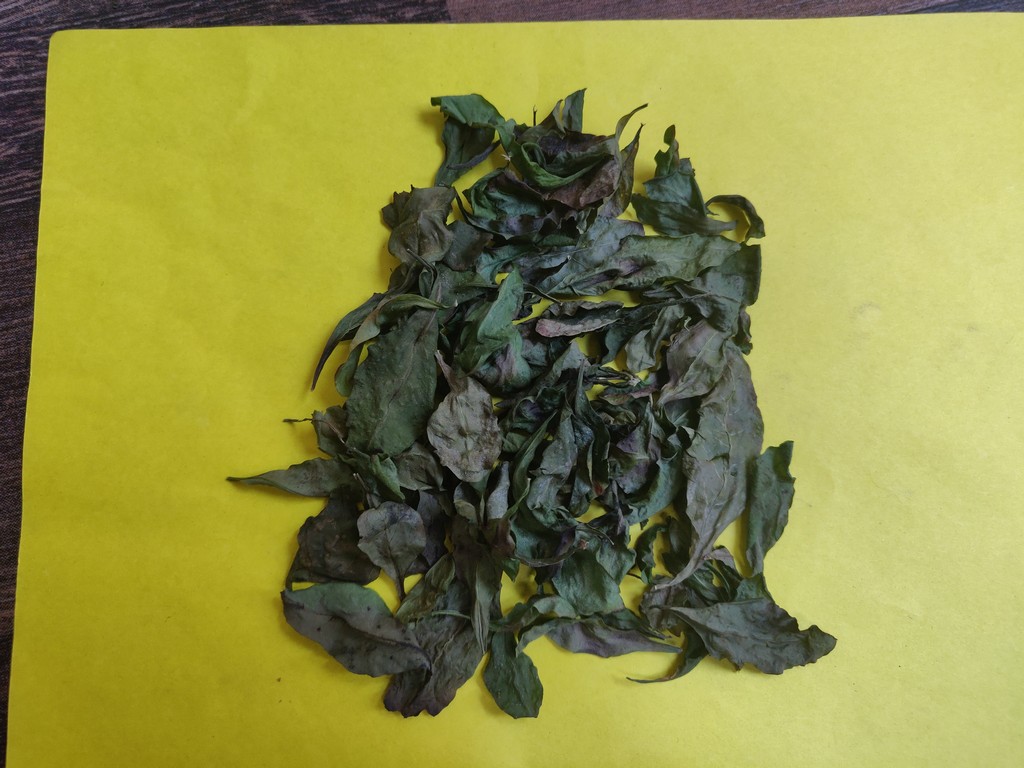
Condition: Dried
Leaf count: multiple
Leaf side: unknown